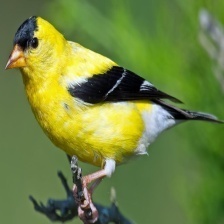
Species: AMERICAN GOLDFINCH
Scientific name: SPINUS TRISTIS
ImageNet parent category: goldfinch